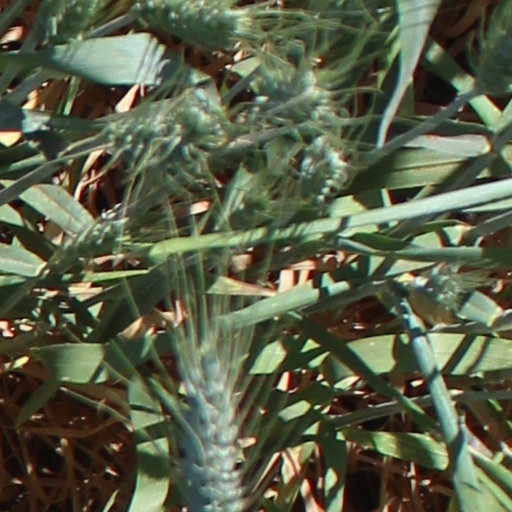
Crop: wheat